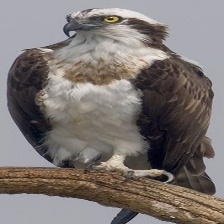
Species: OSPREY
Scientific name: PANDION HALIAETUS